Atyap subgroups and clans

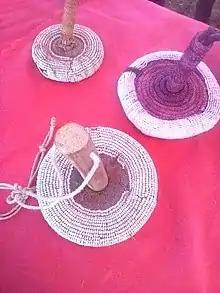
Gyep ywan, an Atyap cultural artefact.

It was woven from palm fibre into a thick made in the shape of a truncated cone or mushroom. It was tied around the waist using a projection from a cord. For men, the "muzurwa" was the major dress, which was made of tanned leather and properly oiled. The rich in society had the edges of this dress adorned with beads and cowries. The dress was tied around the waist with the aid of "gindi" (leather strap). By the late 18th century, a pair of short knickers called "Dinari", made of cloth, became part of the men's attire. Men also had their hair plaited and at times decorated with cowrie shells. They wore raffia caps ("A̱ka̱ta") decorated with dyed wool and ostrich feathers. Their bodies were painted with white chalk ("A̱bwan") and red ochre ("tswuo")